William L. Armstrong

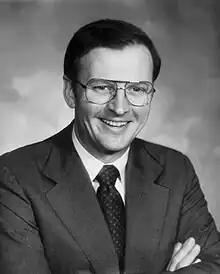
Official portrait, 1983

William Lester Armstrong Jr. (March 16, 1937 – July 5, 2016) was an American businessman, administrator, and politician. He was a member of the Republican Party and served as a United States representative and Senator from Colorado.